Matsumoto Castle

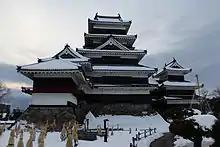
Matsumoto Castle in winter

The castle's origins go back to the Sengoku period. A fortification was built at this location by the "shugō" of Shinano Province, Shimadachi Sadanaga of the Ogasawara clan during the Eisho era (1504–1520). This minor border post was originally called Fukashi Castle. In 1550 it was seized by the Takeda clan following the Siege of Fukashi.